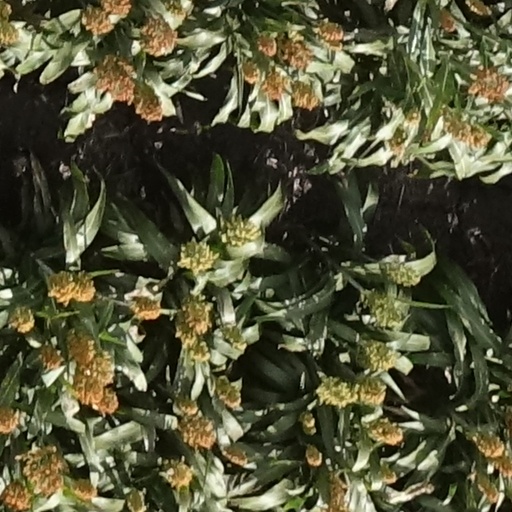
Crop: sorghum